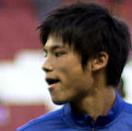
Age: 19